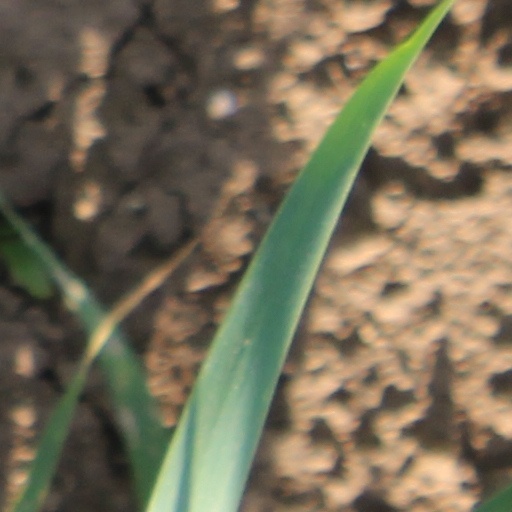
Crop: wheat